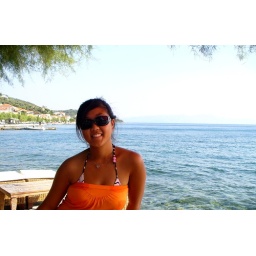
At a smoothie bar by the water